Dresden Hauptbahnhof

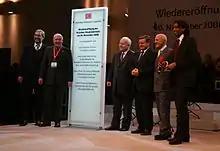
Opening ceremony with the unveiling of a plaque (from left to right): State Secretary Jörg Hennerkes, Mayor Lutz Vogel, Minister-President Georg Milbradt, Deutsche Bahn CEO Hartmut Mehdorn, architect Norman Foster and presenter Cherno Jobatey

In December 2007, the newly designed network of tracks was put into operation on the station's south side, except for platform 1, which was opened at the end of 2008. In addition, the two freight train tracks outside the south hall were rebuilt, but omitting the platform between the tracks that had been built with the tracks in about 1930.